Gertrude Olmstead

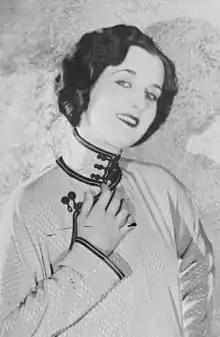
Olmstead in 1927

Gertrude Olmstead (November 13, 1897 – January 18, 1975) was an American actress of the silent era. She appeared in 56 films between 1920 and 1929. Her last name was sometimes seen as Olmsted.